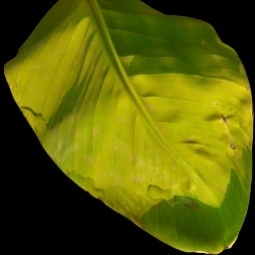
Label: Calcium